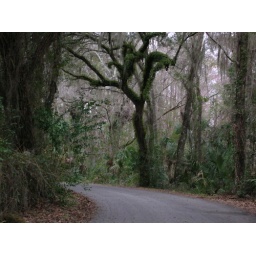
this is the road going to the house in Floral City